Peter Düttmann

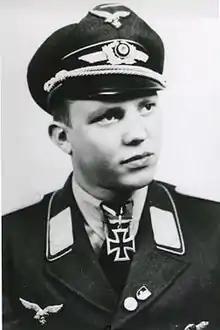
Düttmann as a "Leutnant"

Peter "Bonifazius" Düttmann (23 May 1923 – 9 January 2001) was a German Luftwaffe military aviator and fighter ace during World War II. He is credited with 152 aerial victories achieved in 398 combat missions, all of which claimed on the Eastern Front.